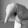
ASL letter: Q